The Vicar of Wakefield (1910 film)

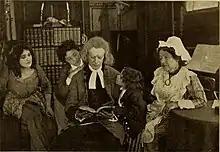
A still from "The Moving Picture World"

The Vicar Of Wakefield is a 1910 American silent short drama produced by the Thanhouser Company. The film was adapted from Oliver Goldsmith's 1766 novel "The Vicar of Wakefield", but covers only part of the plot and deviates significantly from the book to allow the story to be told within the confines of a single reel of film.